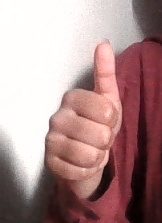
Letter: aleff